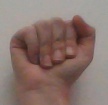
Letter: saad